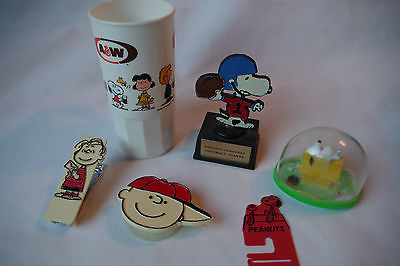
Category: stapler